Histology of the vocal cords

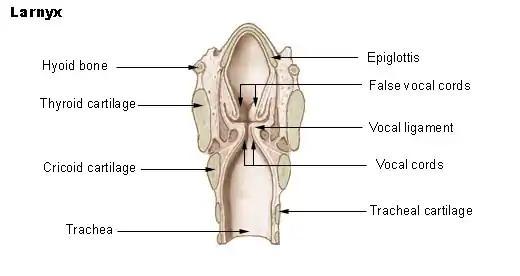
Larynx showing vocal ligaments

The vibratory portion of the vocal fold in the anterior glottis is connected to the thyroid cartilage anteriorly by the macula flava and anterior commissure tendon, or Broyles' ligament. Posteriorly, this vibratory portion is connected to the vocal process of the arytenoid cartilage by the posterior macula flava. The macula flava in newborn vocal folds is important for the growth and development of the vocal ligament and layered structure of the vocal folds. In the adult, the macula flavae are probably required for metabolism of the extracellular matrices of the vocal fold mucosa, replacing damaged fibers in order to maintain the integrity and elasticity of the vocal fold tissues. Age-related changes in the macula flava influence the fibrous components of the vocal folds and are partially responsible for the differences in the acoustics of the adult and aged voice.